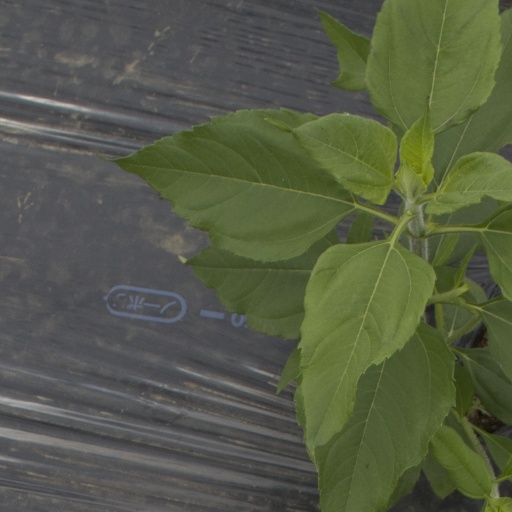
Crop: Jerusalem artichoke